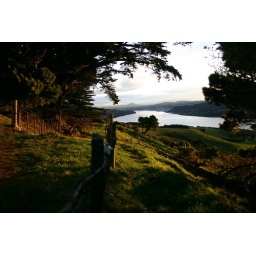
Sun is setting - view is from the road to the only castle in NZ